Berlin Ostkreuz station

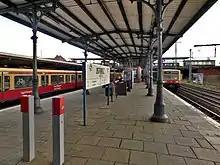
Platform E, 2007

The original Stralau-Rummelsburg station opened in 1882 mainly served suburban traffic on the connecting curves between the Stadtbahn and the Ringbahn. There were also platforms on the long-distance tracks of the Silesian Railway and the Eastern Railway, which separated to the east of the station. Presumably, there was an island platform on the northern track and an intermediate platform on the southern track. In addition, there was a freight track of the Eastern Railway to the north and a freight track of the Silesian Railway to the south of the remaining tracks.